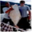
Label: flatfish